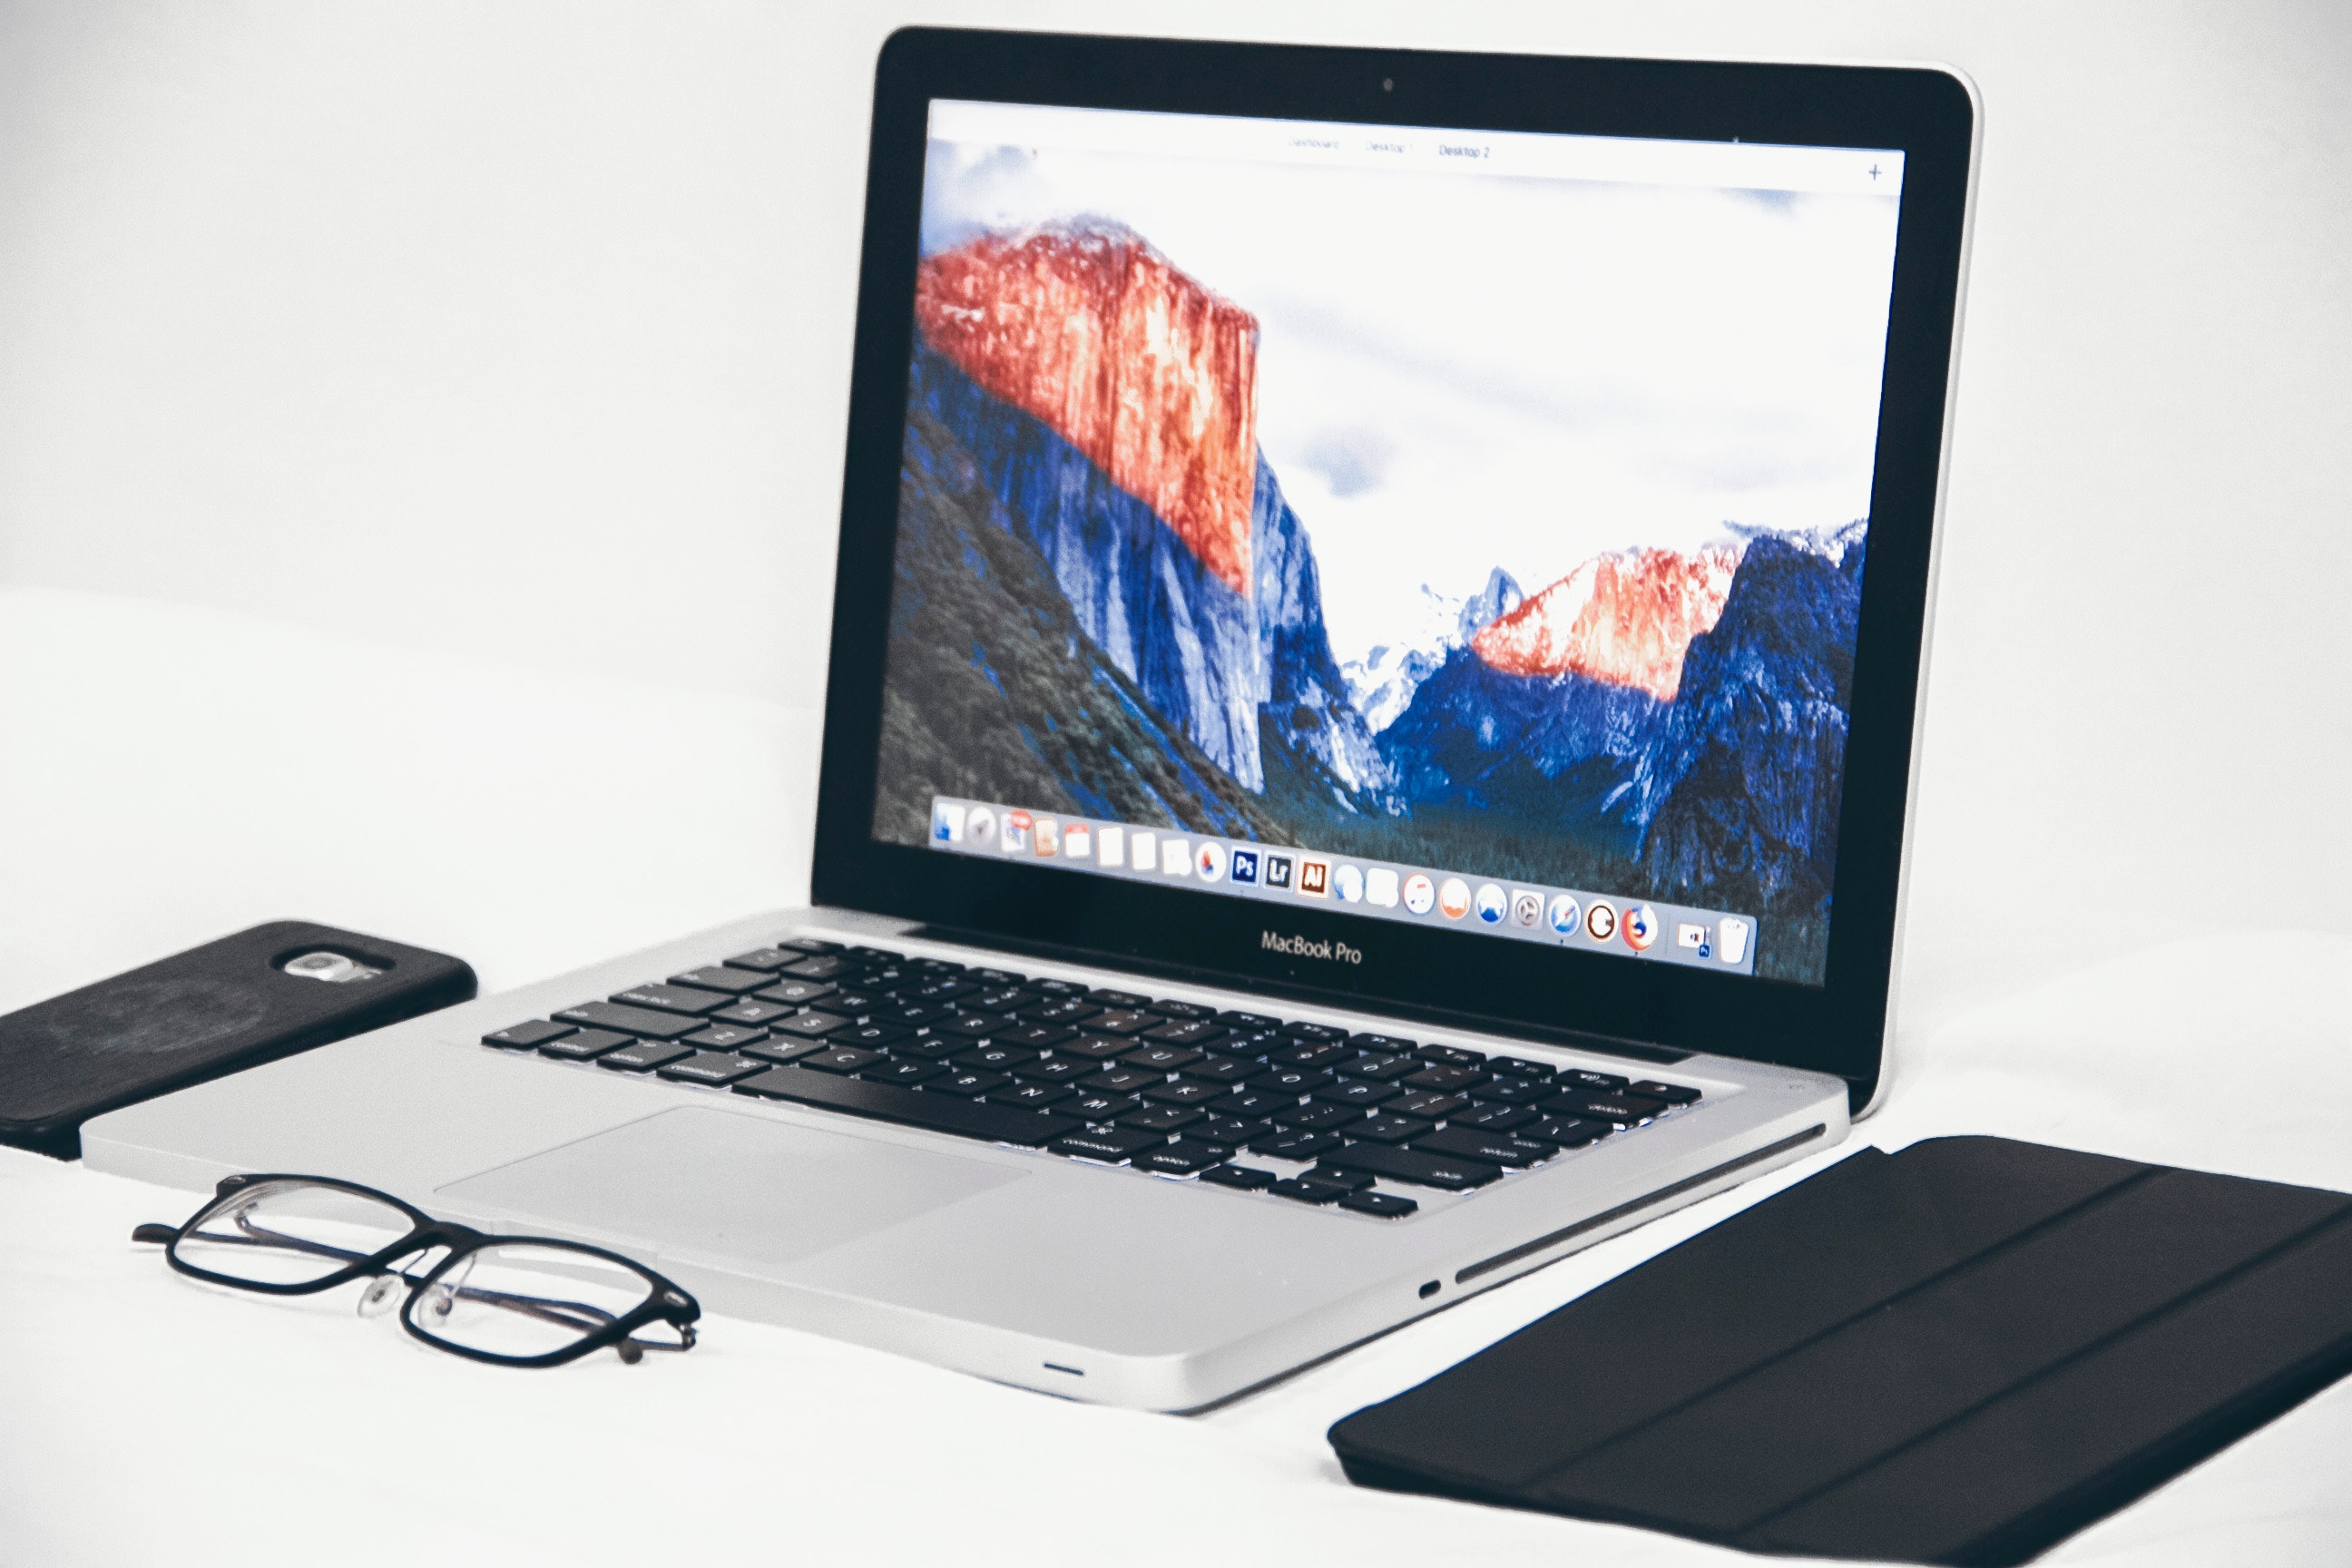
laptop, electronic device, technology, personal computer, netbook, product, computer, gadget, touchpad, screen, output device, multimedia, display device, tablet computer, computer keyboard, input device, laptop part, flat panel display, computer hardware, personal computer hardware